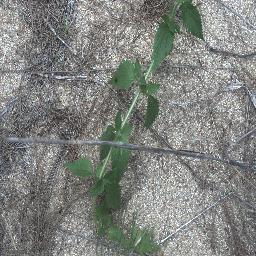
Label: siam_weed